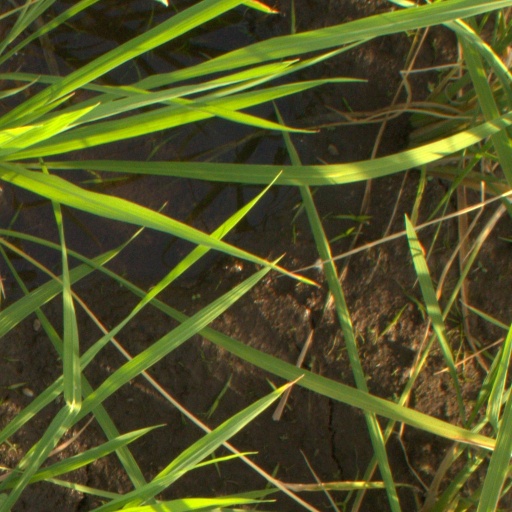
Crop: rice